Scene from Hospital Life

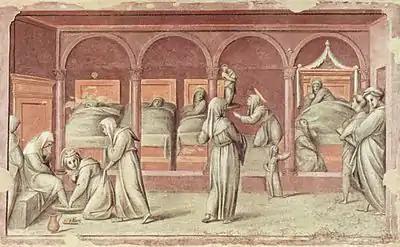
"Scene from Hospital Life" (c. 1514) by Pontormo

Scene from Hospital Life is a monochrome fresco fragment by Pontormo, executed "c." 1514, originally in Florence's Ospedale di San Matteo, from which it was removed in the 18th century when that building was converted into a museum. It is now in the city's Galleria dell'Accademia.